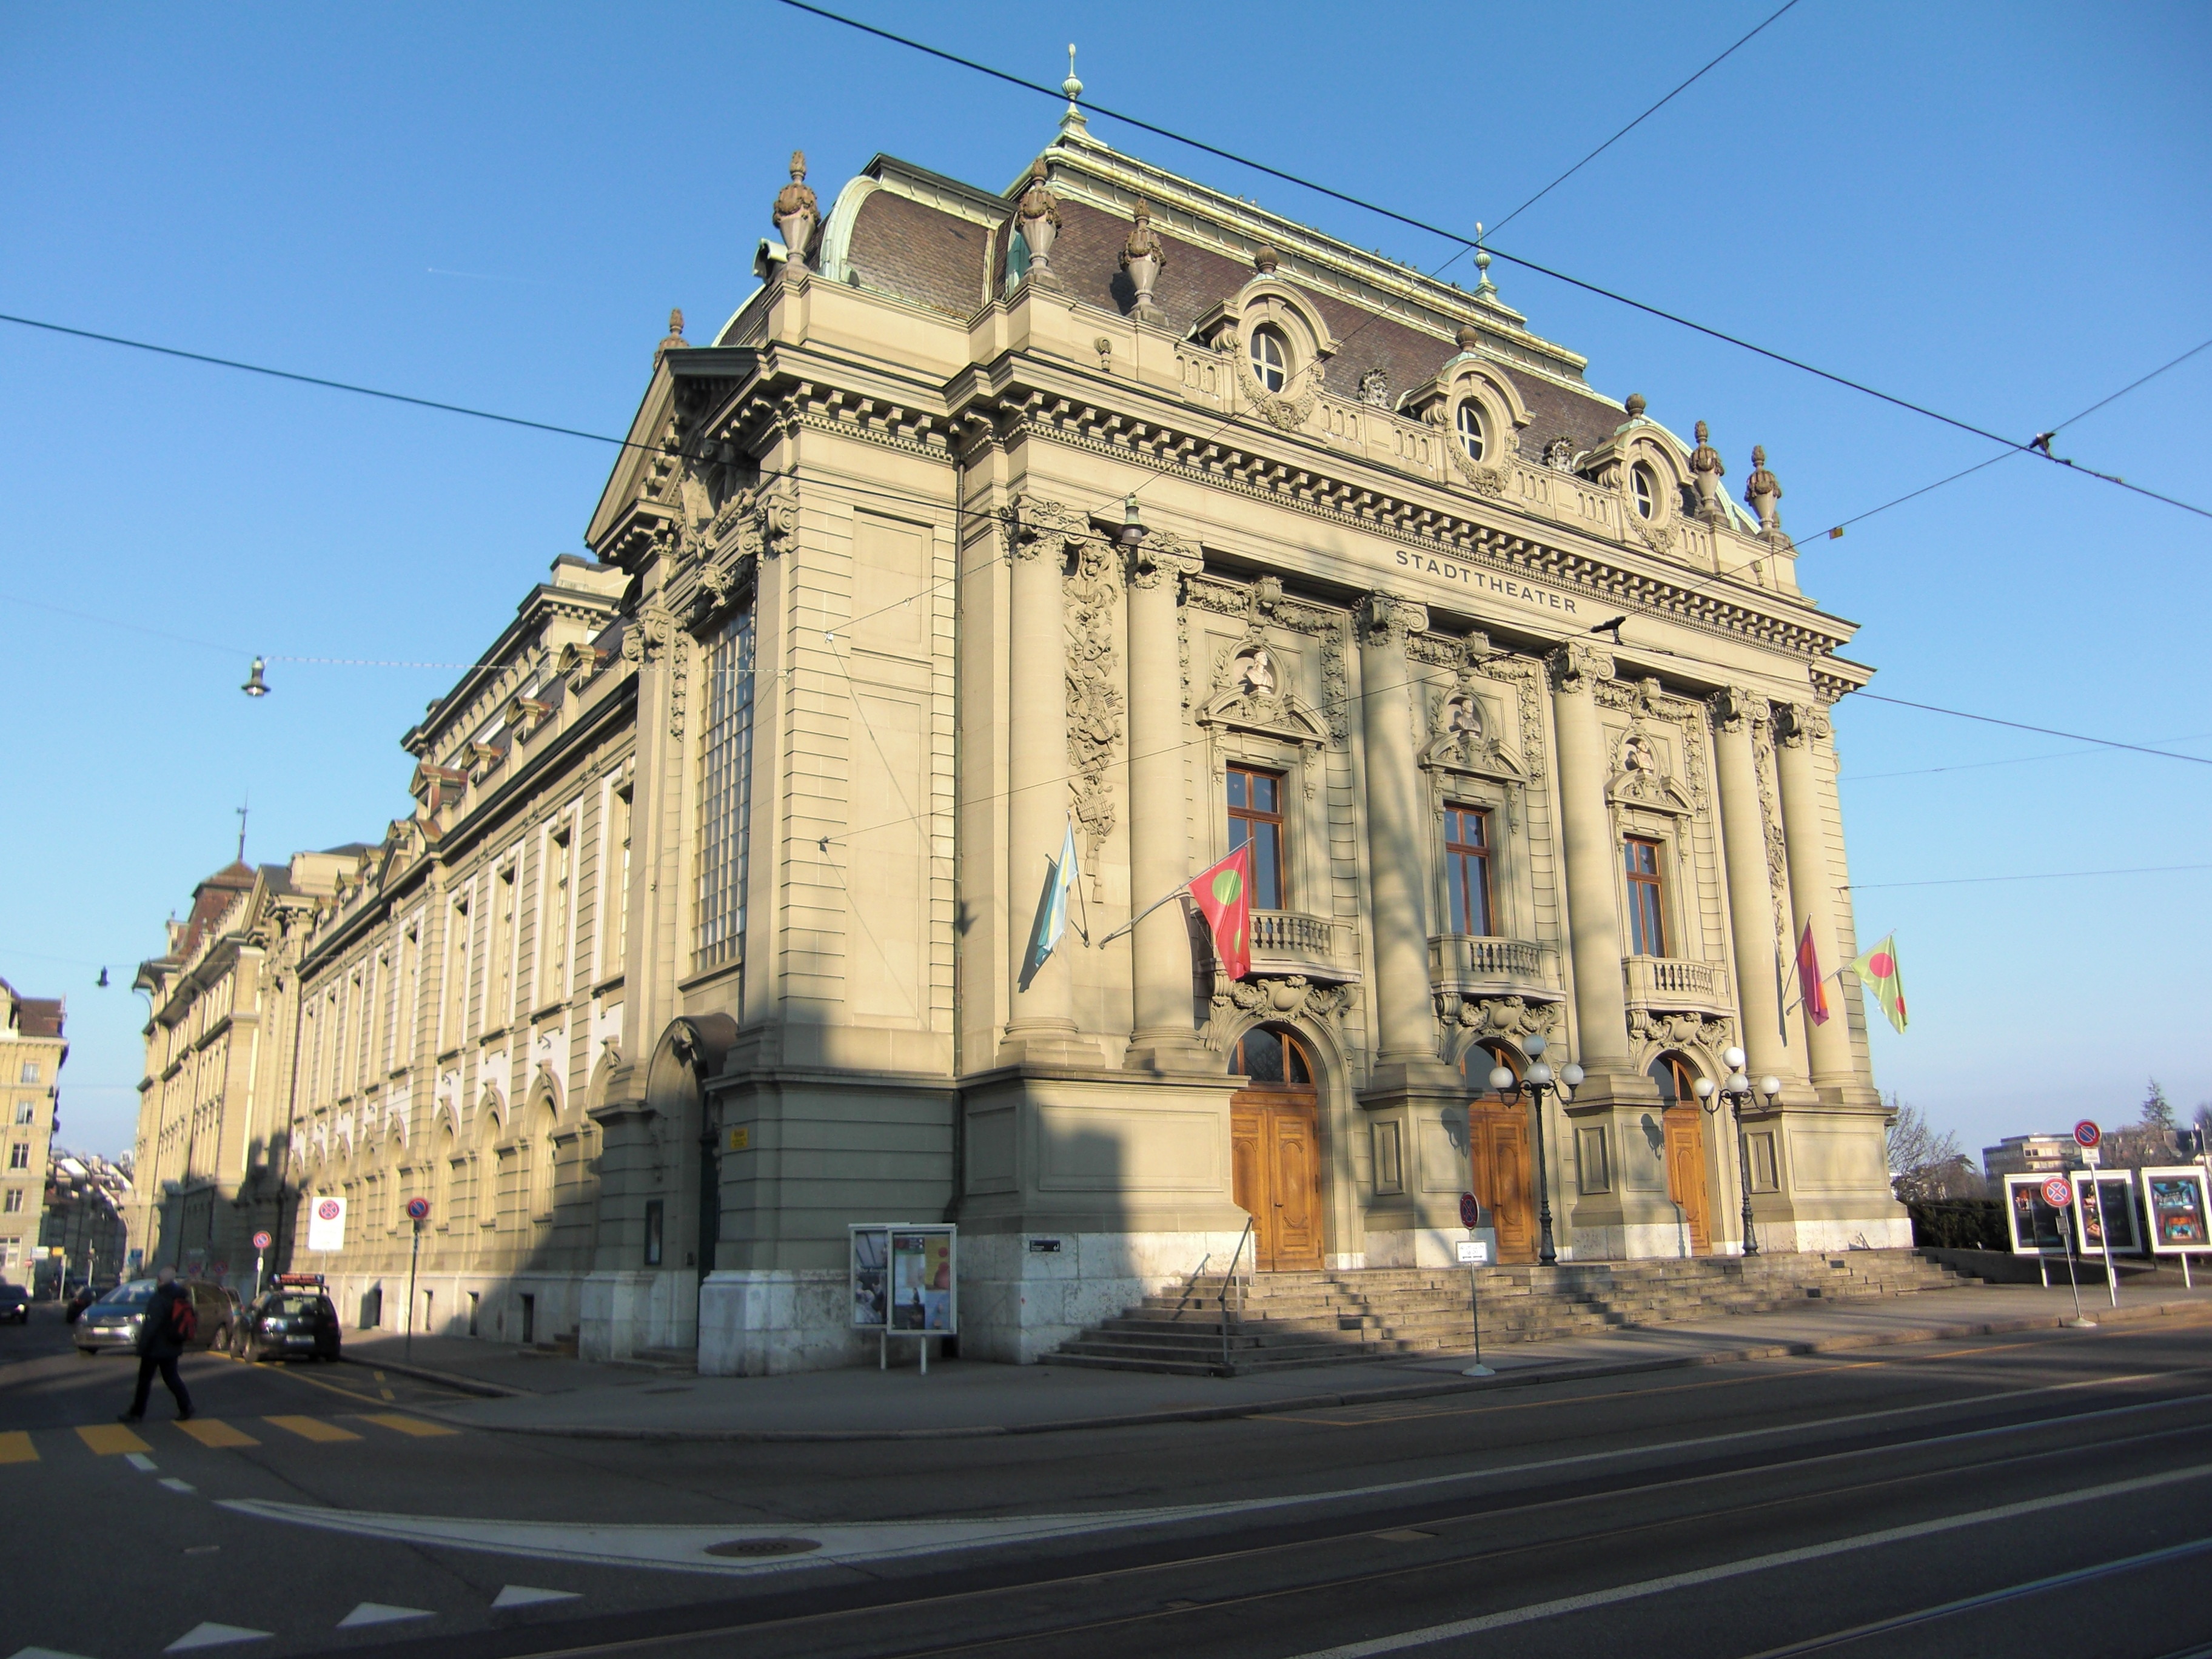
architecture, street, town, building, city, monument, cityscape, downtown, plaza, landmark, facade, bern, switzerland, town square